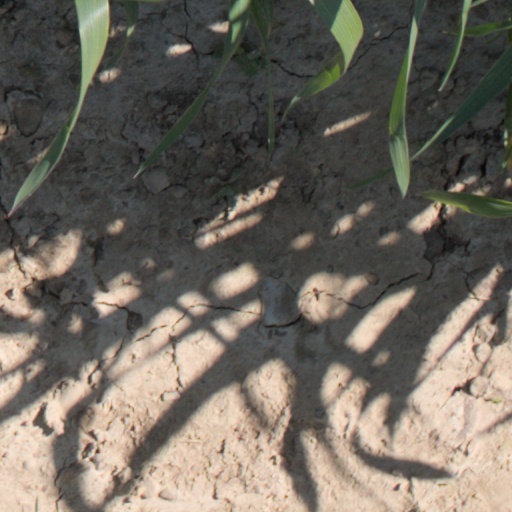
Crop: wheat